Dorćol Elementary School

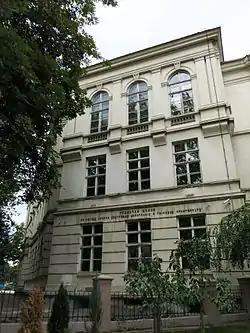
Dorćol Elementary School

Elementary school at Dorćol is located in Belgrade, in 23, Cara Dušana Street, and it has the status of a cultural monument.